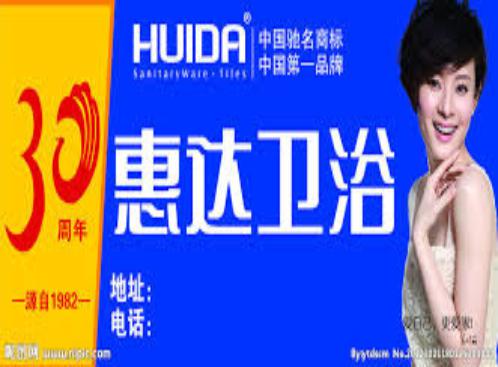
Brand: huida
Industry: Necessities